Hu Zi'ang

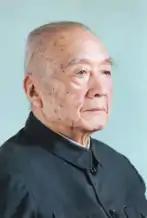
Portrait of Hu Zi'ang

Hu Zi'ang (March, 1897 – November 19, 1991) was a Chinese male politician, who served as the vice chairperson of the Chinese People's Political Consultative Conference.